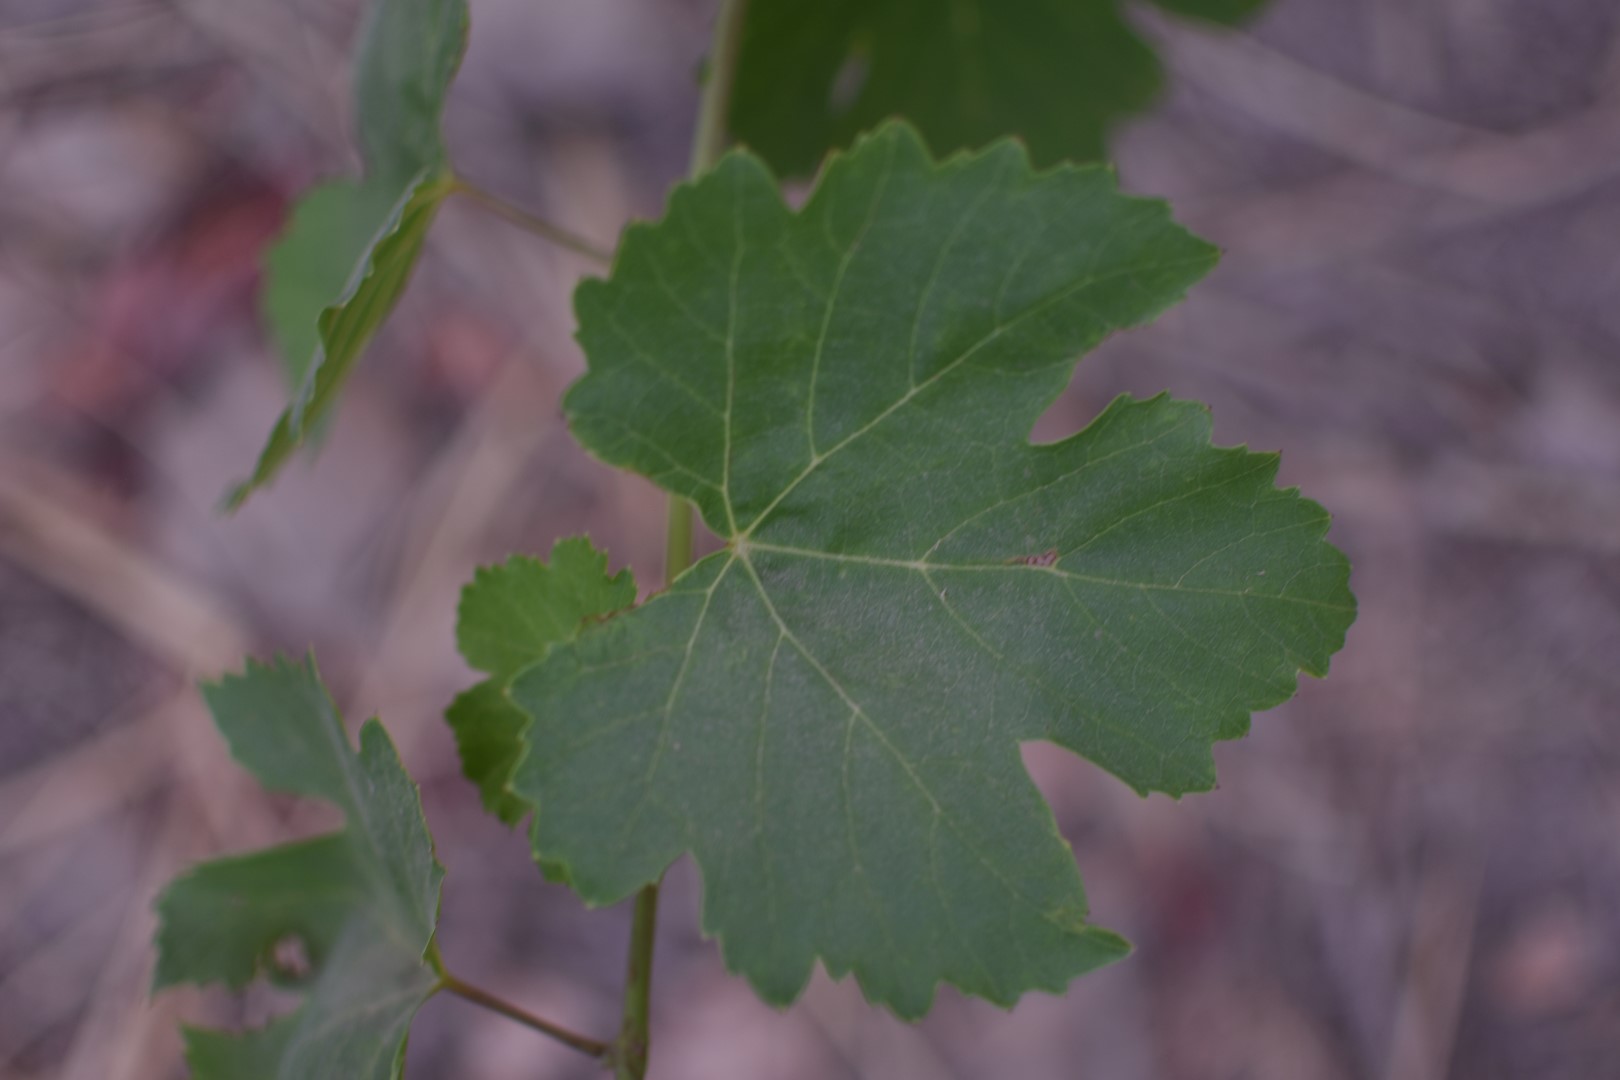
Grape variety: Thompson Seedless